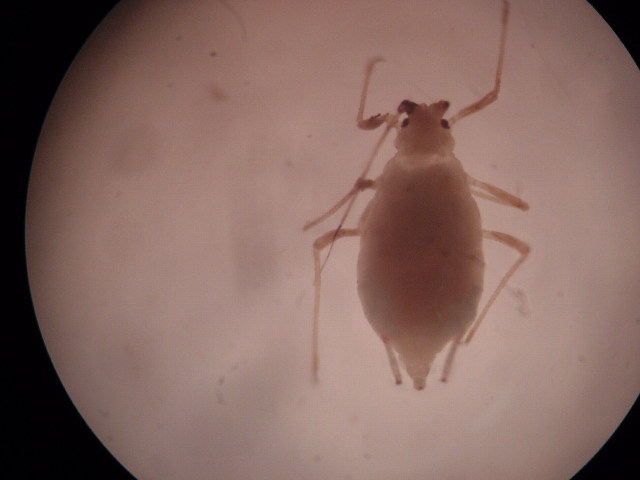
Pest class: green_peach_aphid